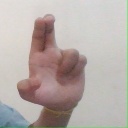
अक्षर: आ